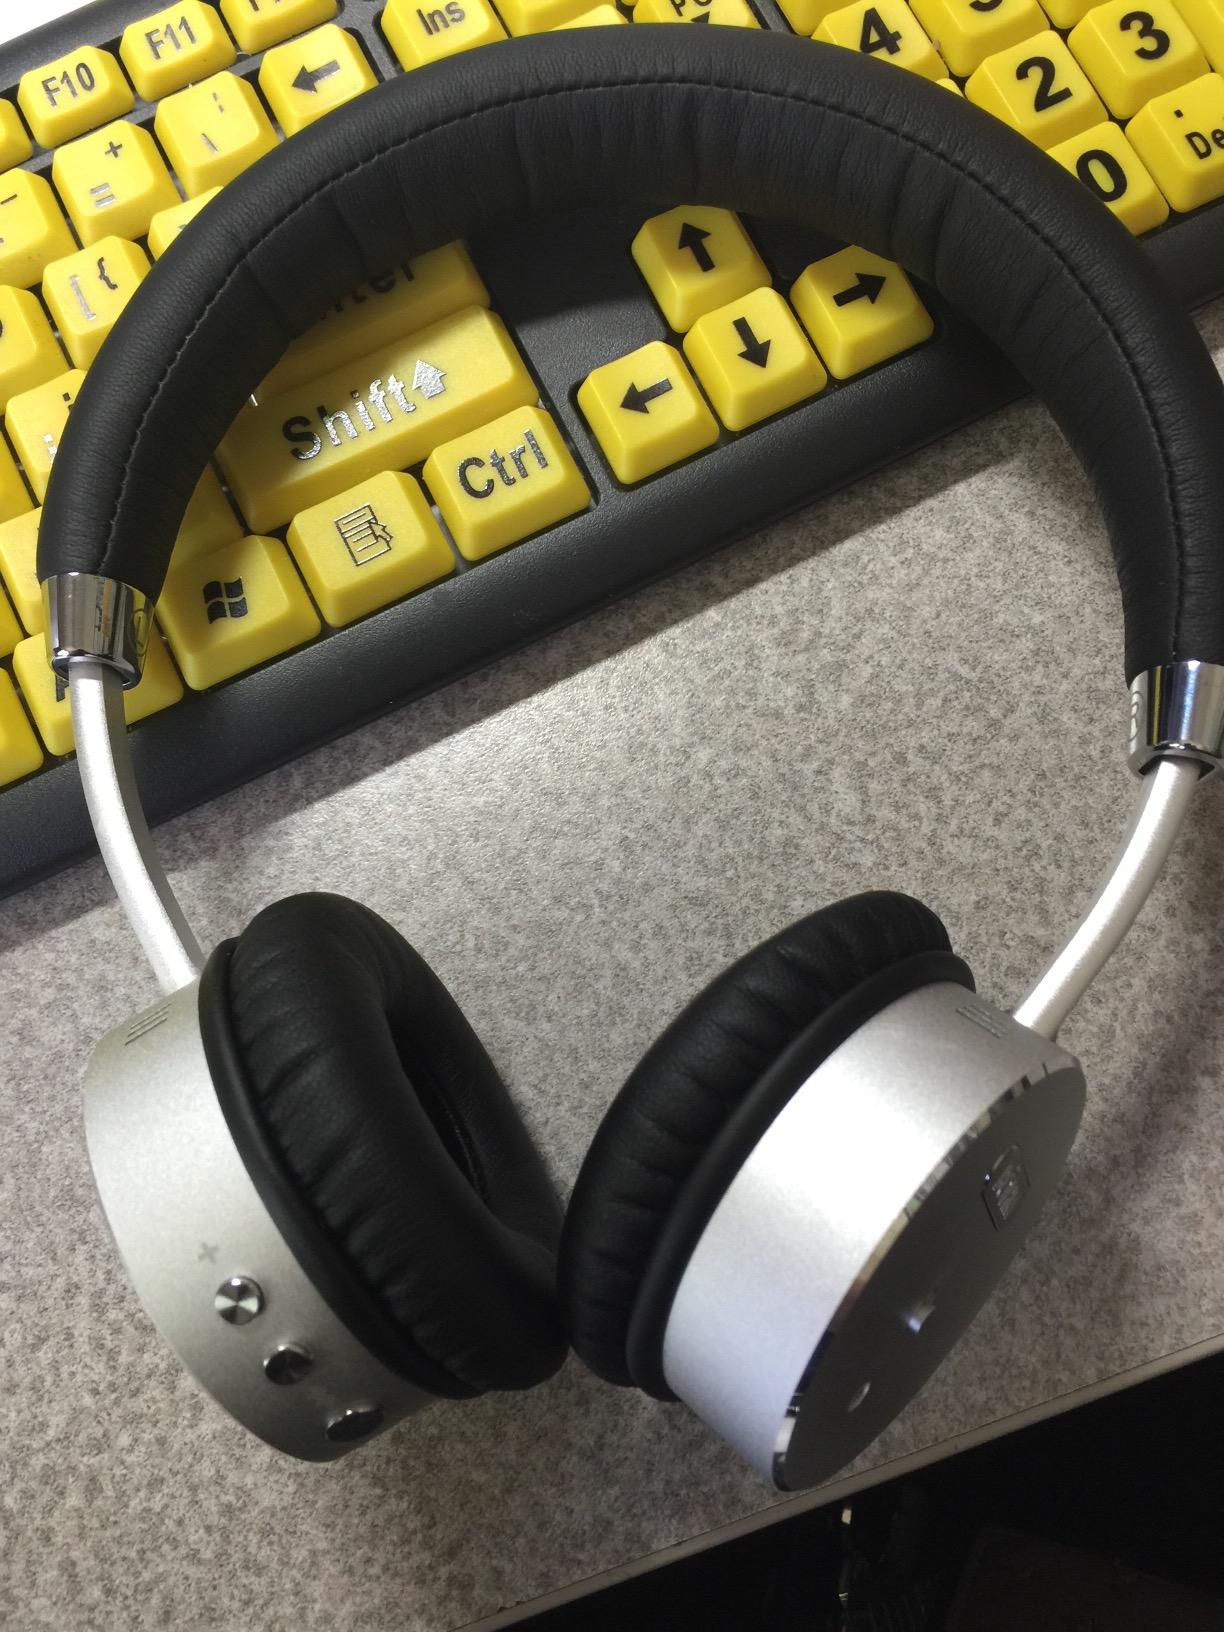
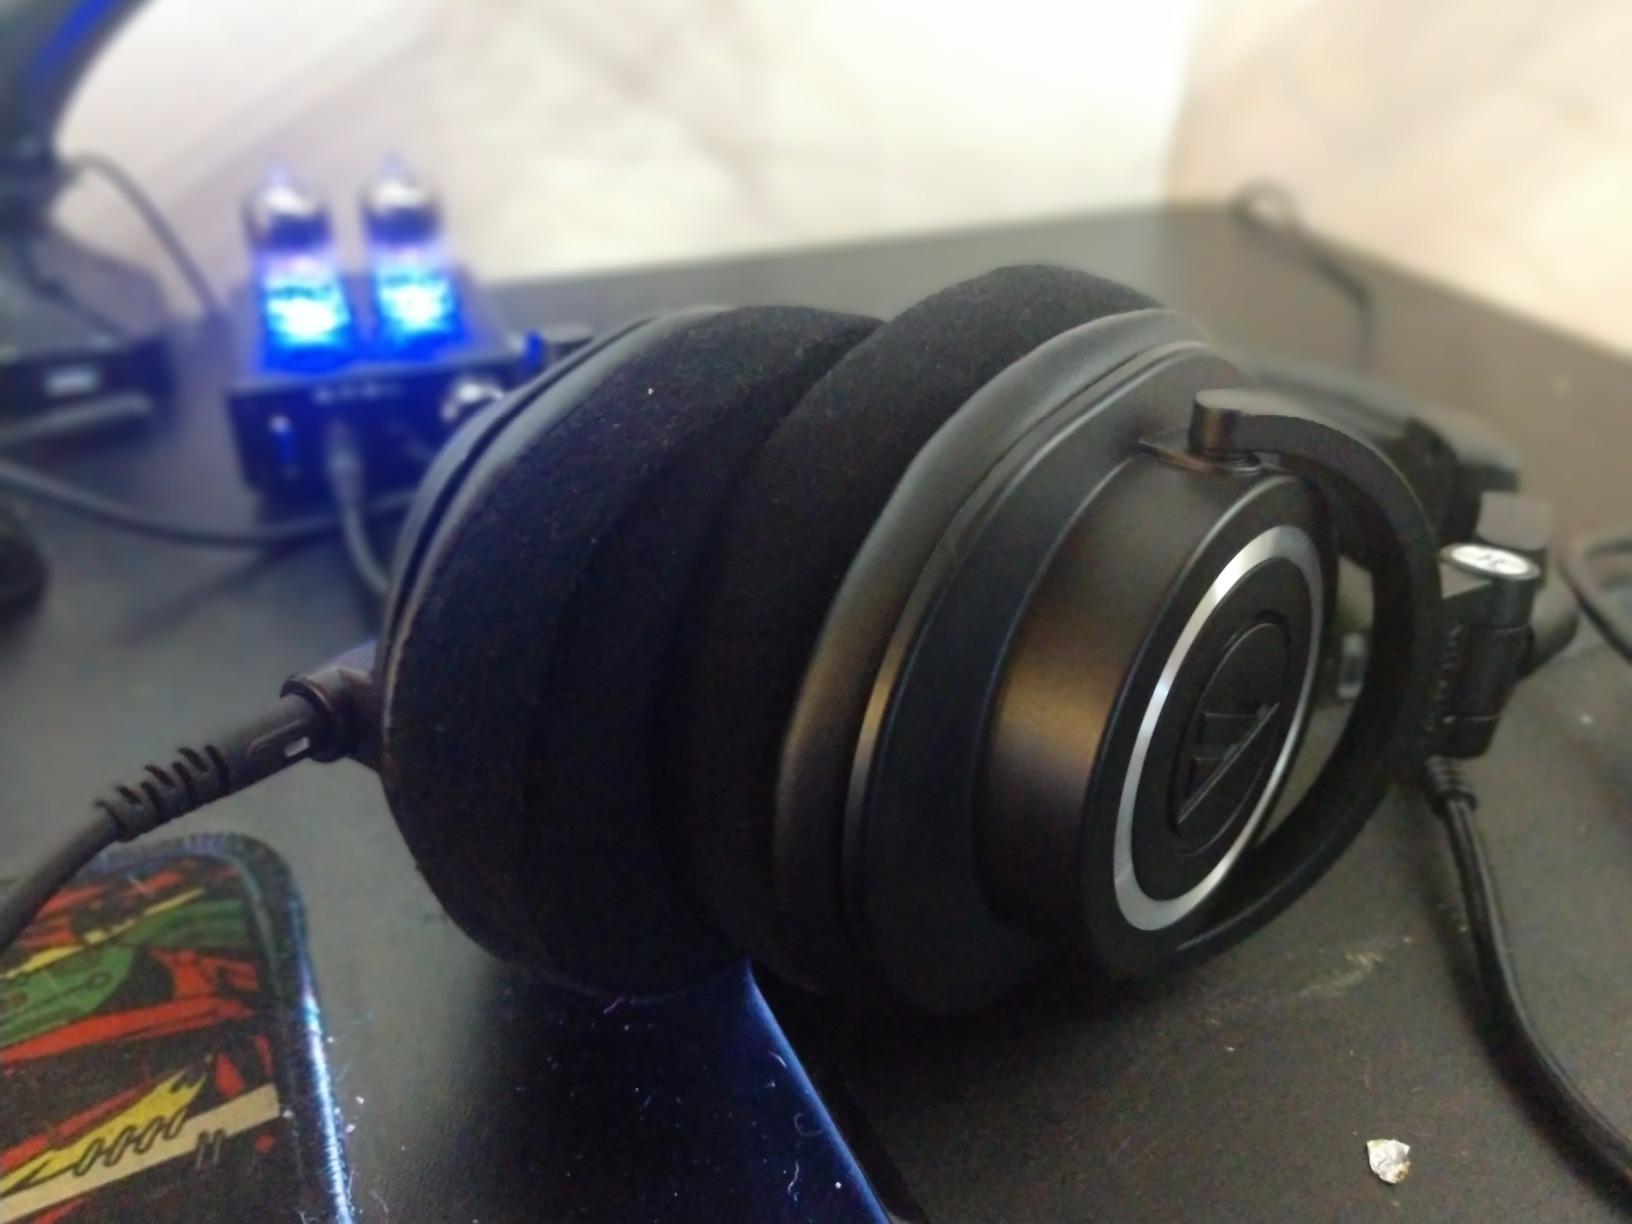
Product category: headphones
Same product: no